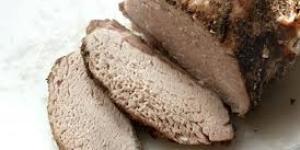
lomo a las finas hierbas